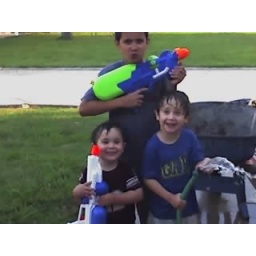
boys in water